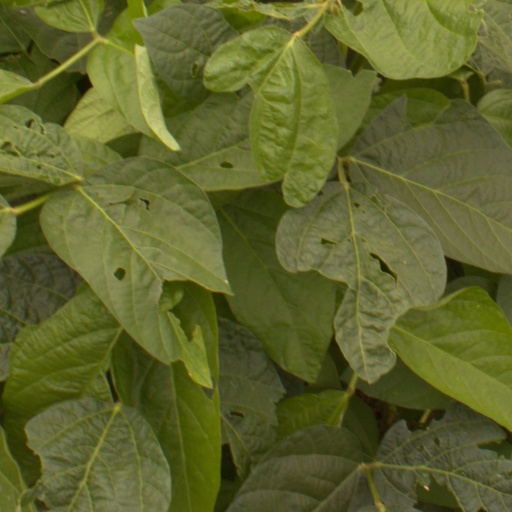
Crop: soybean